Fort Pembroke

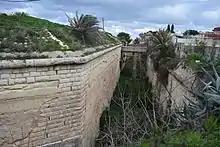
Fort Pembroke ditch

By the mid-1890s, the fort's armament became obsolete, and instead of upgrading, the nearby Pembroke Battery was built. The fort became an ammunition depot and storage area for small arms ammunition. Its gate was widened and a fixed metal bridge replaced the original rolling bridge.